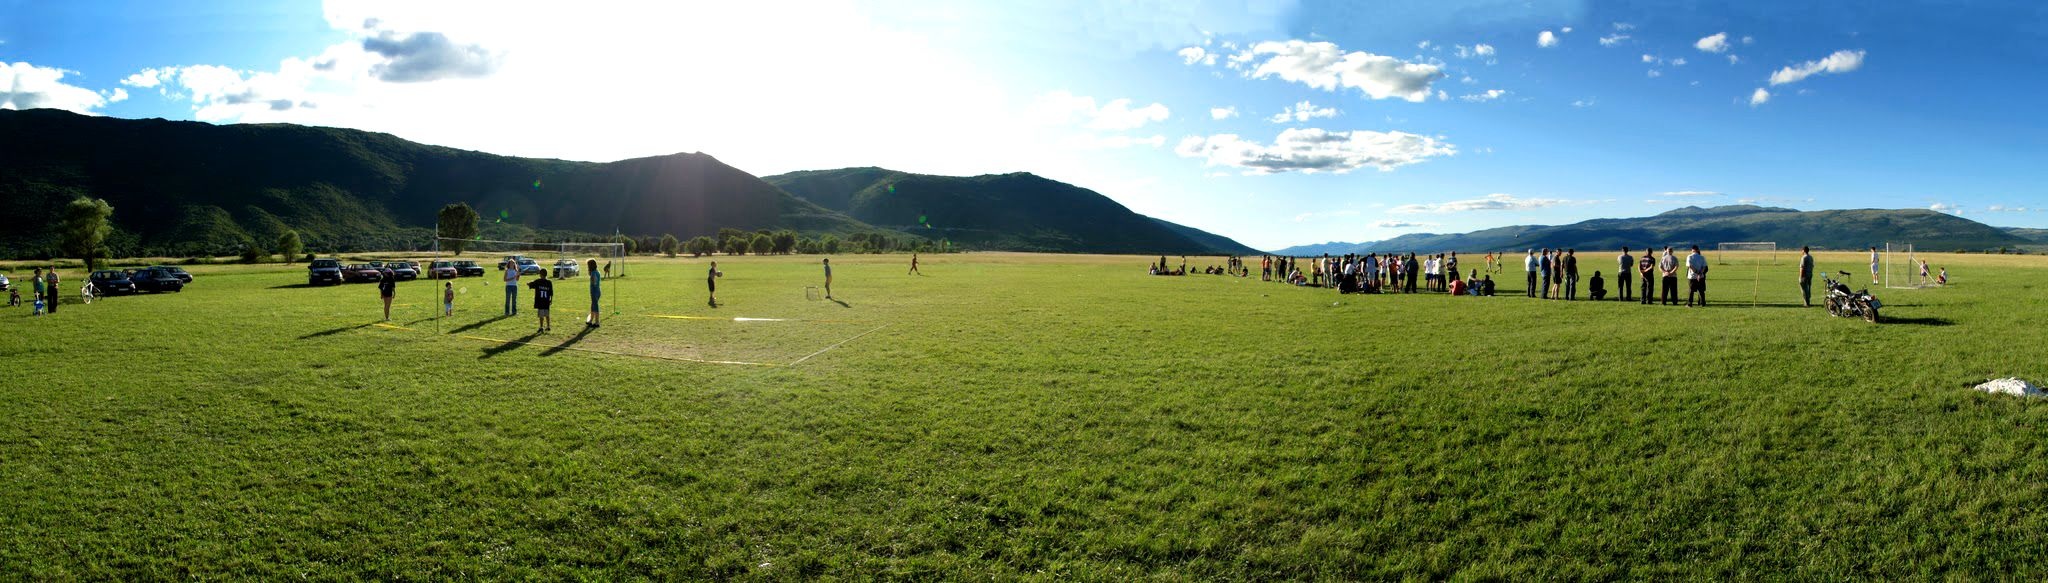
landscape, grass, mountain, field, lawn, meadow, prairie, countryside, hill, valley, mountain range, panorama, summer, green, pasture, natural, agriculture, plain, grassland, plateau, ecosystem, rural area, geographical feature, mountainous landforms